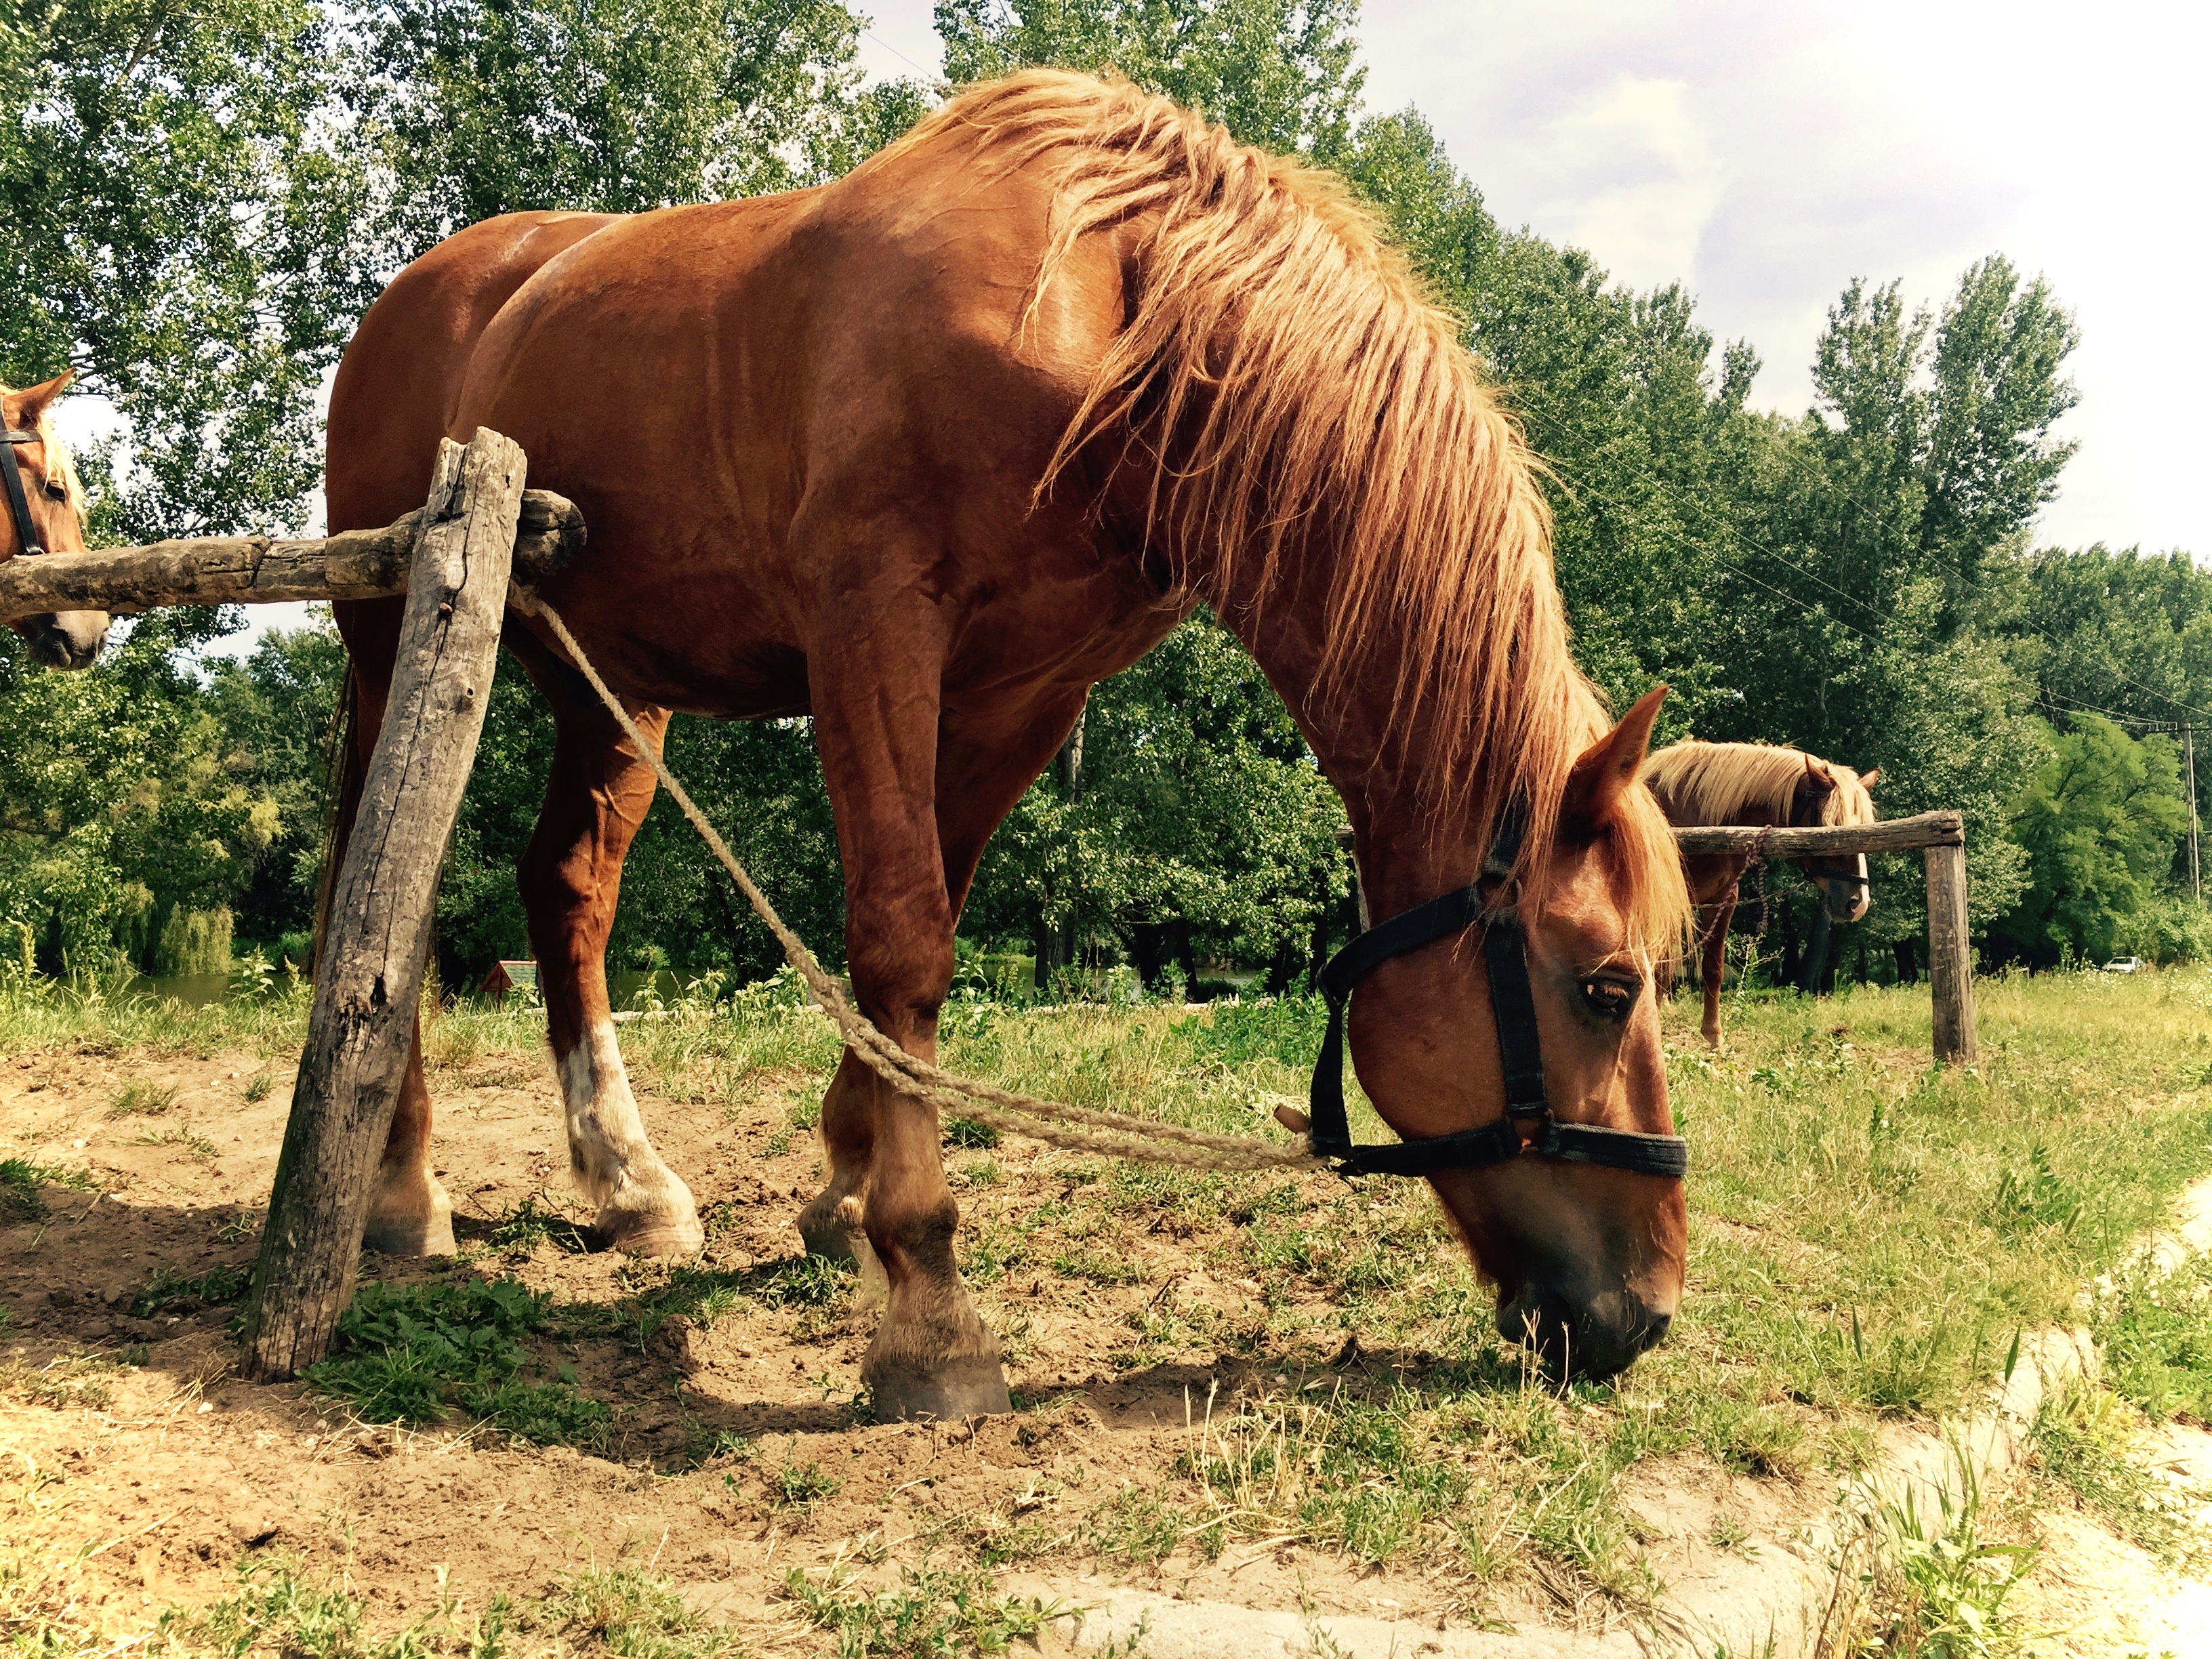
nature, grass, farm, meadow, herd, pasture, grazing, ranch, horse, mammal, stallion, mane, animals, vertebrate, mare, ox, rural area, pack animal, brown horse, cattle like mammal, horse like mammal, mustang horse